Giorgione

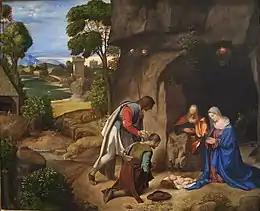
"The Allendale Nativity/Adoration of the Shepherds" c. 1505 – National Gallery of Art. The "Allendale Group" takes its name from this painting.

After that, things become more complicated, as exemplified by Vasari. In the first edition of the "Vite" (1550), he attributed a "Christ Carrying the Cross" to Giorgione; in the second edition completed in 1568 he ascribed authorship, variously, to Giorgione in his biography, which was printed in 1565, and to Titian in his, printed in 1567. He had visited Venice in between these dates, and may have obtained different information. The uncertainty in distinguishing between the painting of Giorgione and the young Titian is most apparent in the case of the Louvre's "Pastoral Concert" (or "Fête champêtre"), described in 2003 as "perhaps the most contentious problem of attribution in the whole of Italian Renaissance art," but affects a large number of paintings possibly from Giorgione's last years.